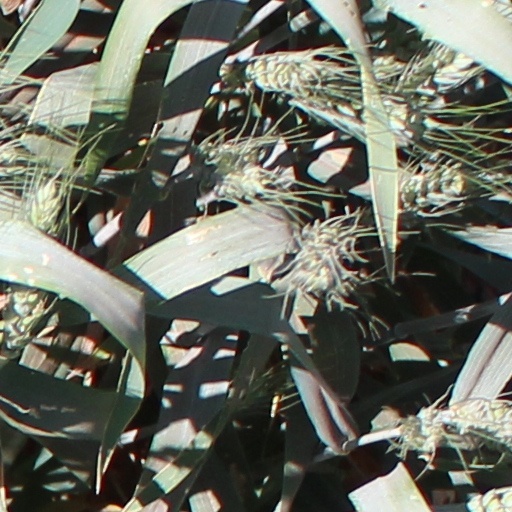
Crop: wheat